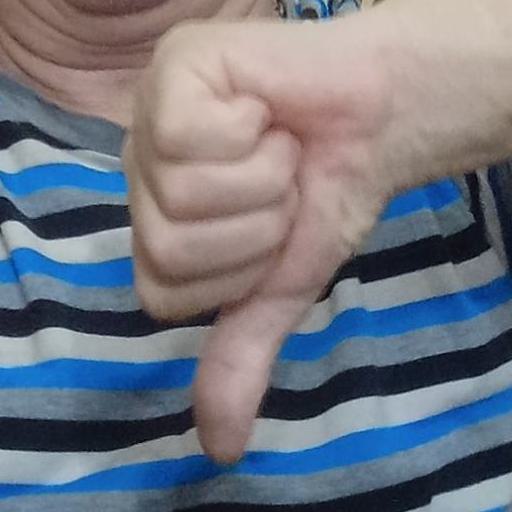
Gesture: dislike